Achille Libéral Treilhard

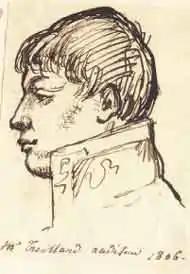
1806 sketch by Frédéric-Christophe d'Houdetot

Achille Libéral, count Treilhard (22 December 1785 - 3 August 1855) was a French lawyer and administrator.